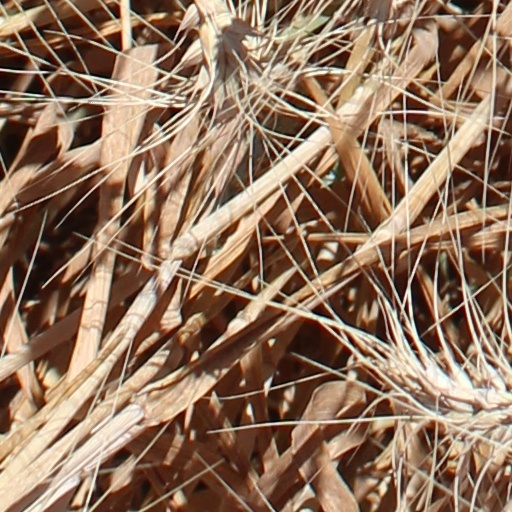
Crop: wheat